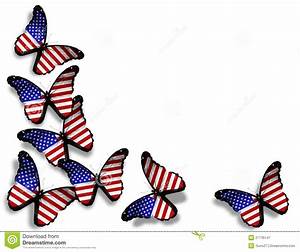
Label: farfalla